Hockey Hall of Fame

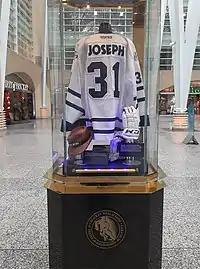
Curtis Joseph's jersey from the 2001 Hockey Hall of Fame game, displayed at the hall of fame entrance inside Brookfield Place

While many of the Hall of Fame exhibits are dedicated to the NHL, there is a large section devoted to hockey leagues and players outside North America. On June 29, 1998, the "World of Hockey Zone" opened. It is a area dedicated to international hockey, including World and Olympic competition and contains profiles on all International Ice Hockey Federation (IIHF) member countries.